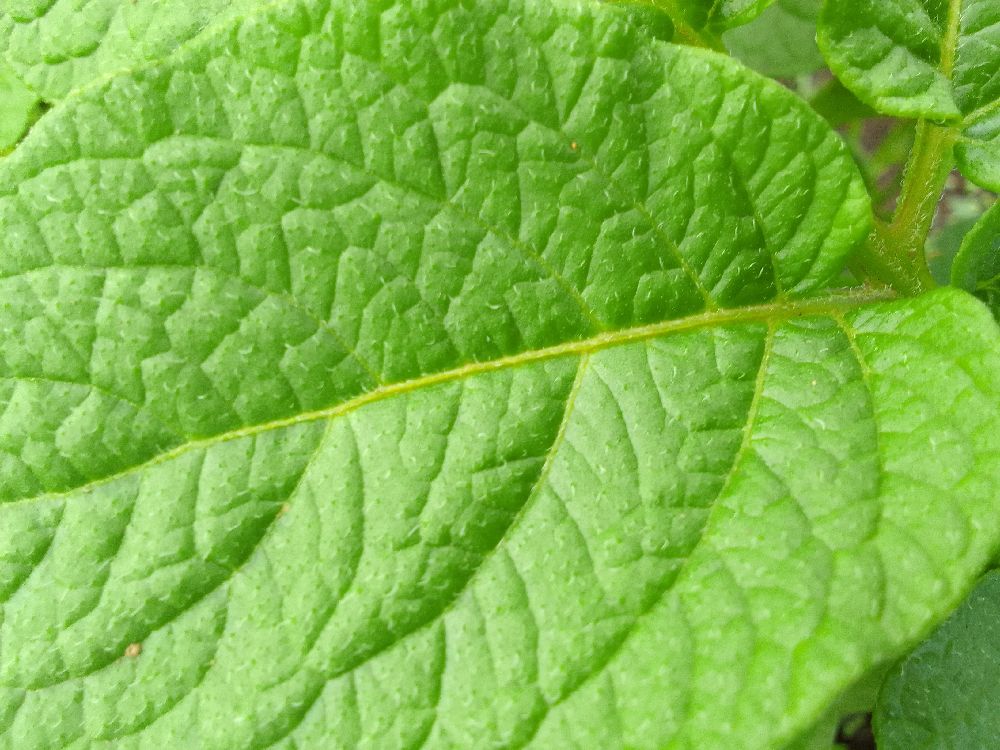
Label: Healthy